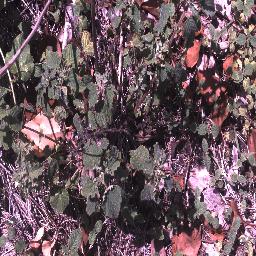
Label: negative